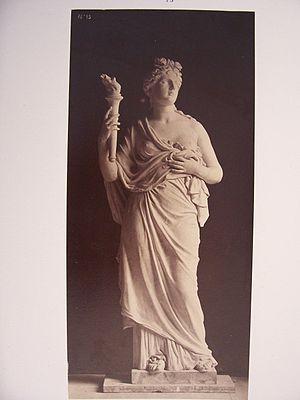
Jean Didier Début est un sculpteur français, né à Moulins le 4 juin 1824 et mort à Paris le 5 avril 1893.